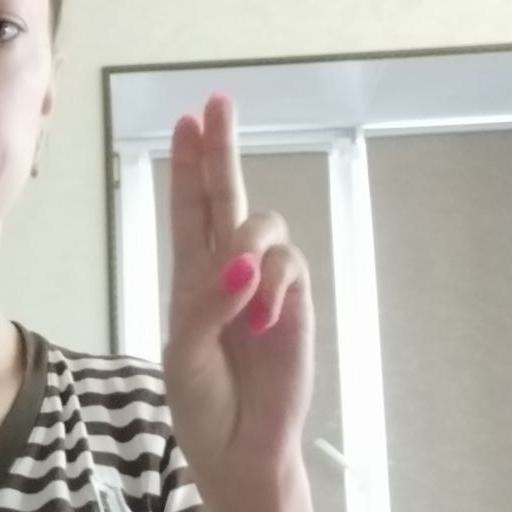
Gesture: two_up